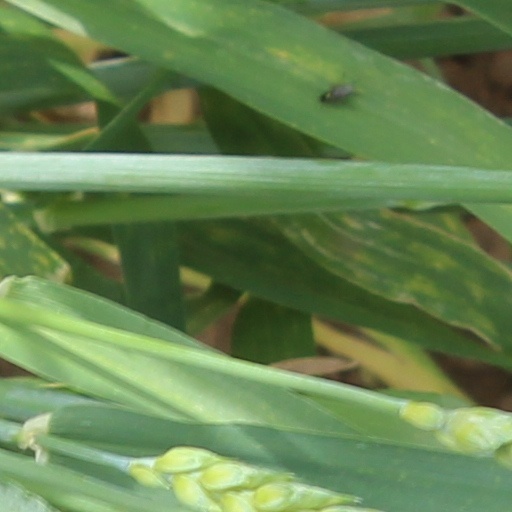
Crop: wheat